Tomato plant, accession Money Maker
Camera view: horizontal (90 deg, fisheye); turntable rotation: 330 degrees
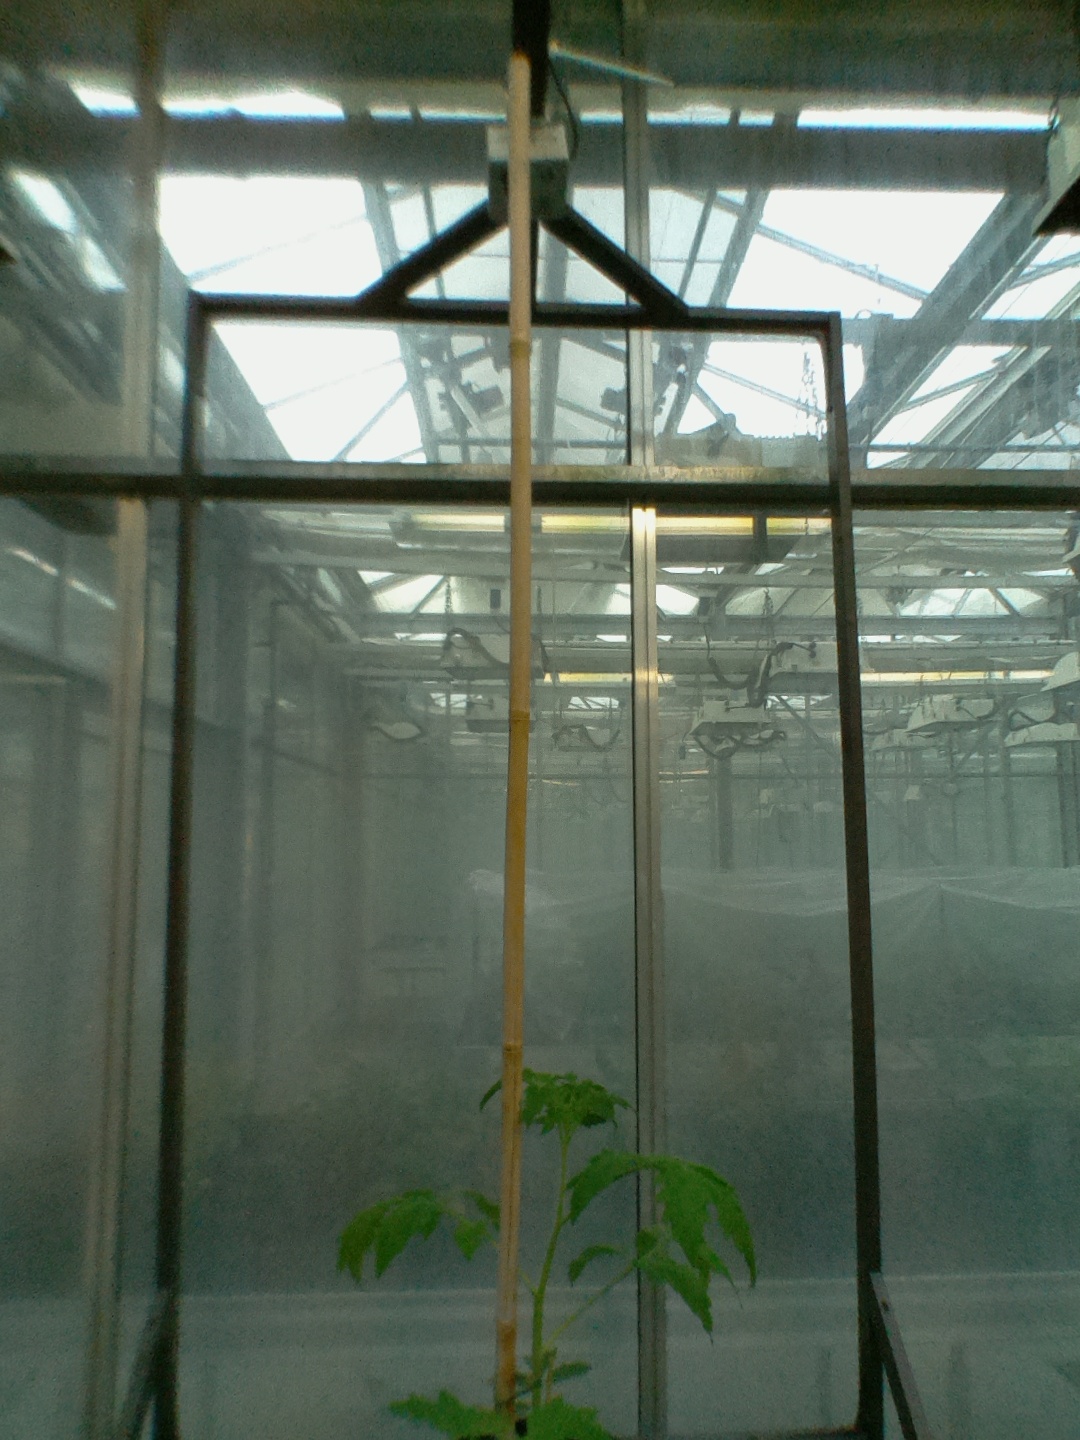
BBCH growth stage 13: 6 of true leaves visible